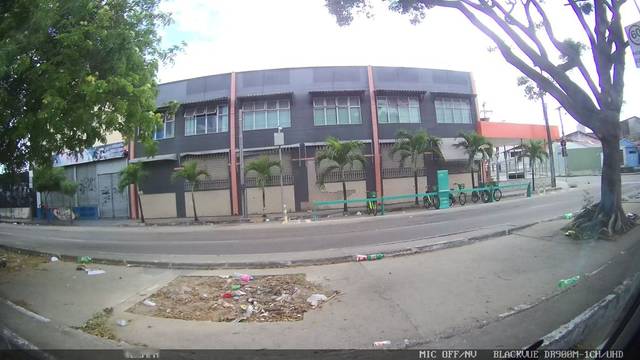
Region: Brazil
Coordinates: -3.746, -38.563